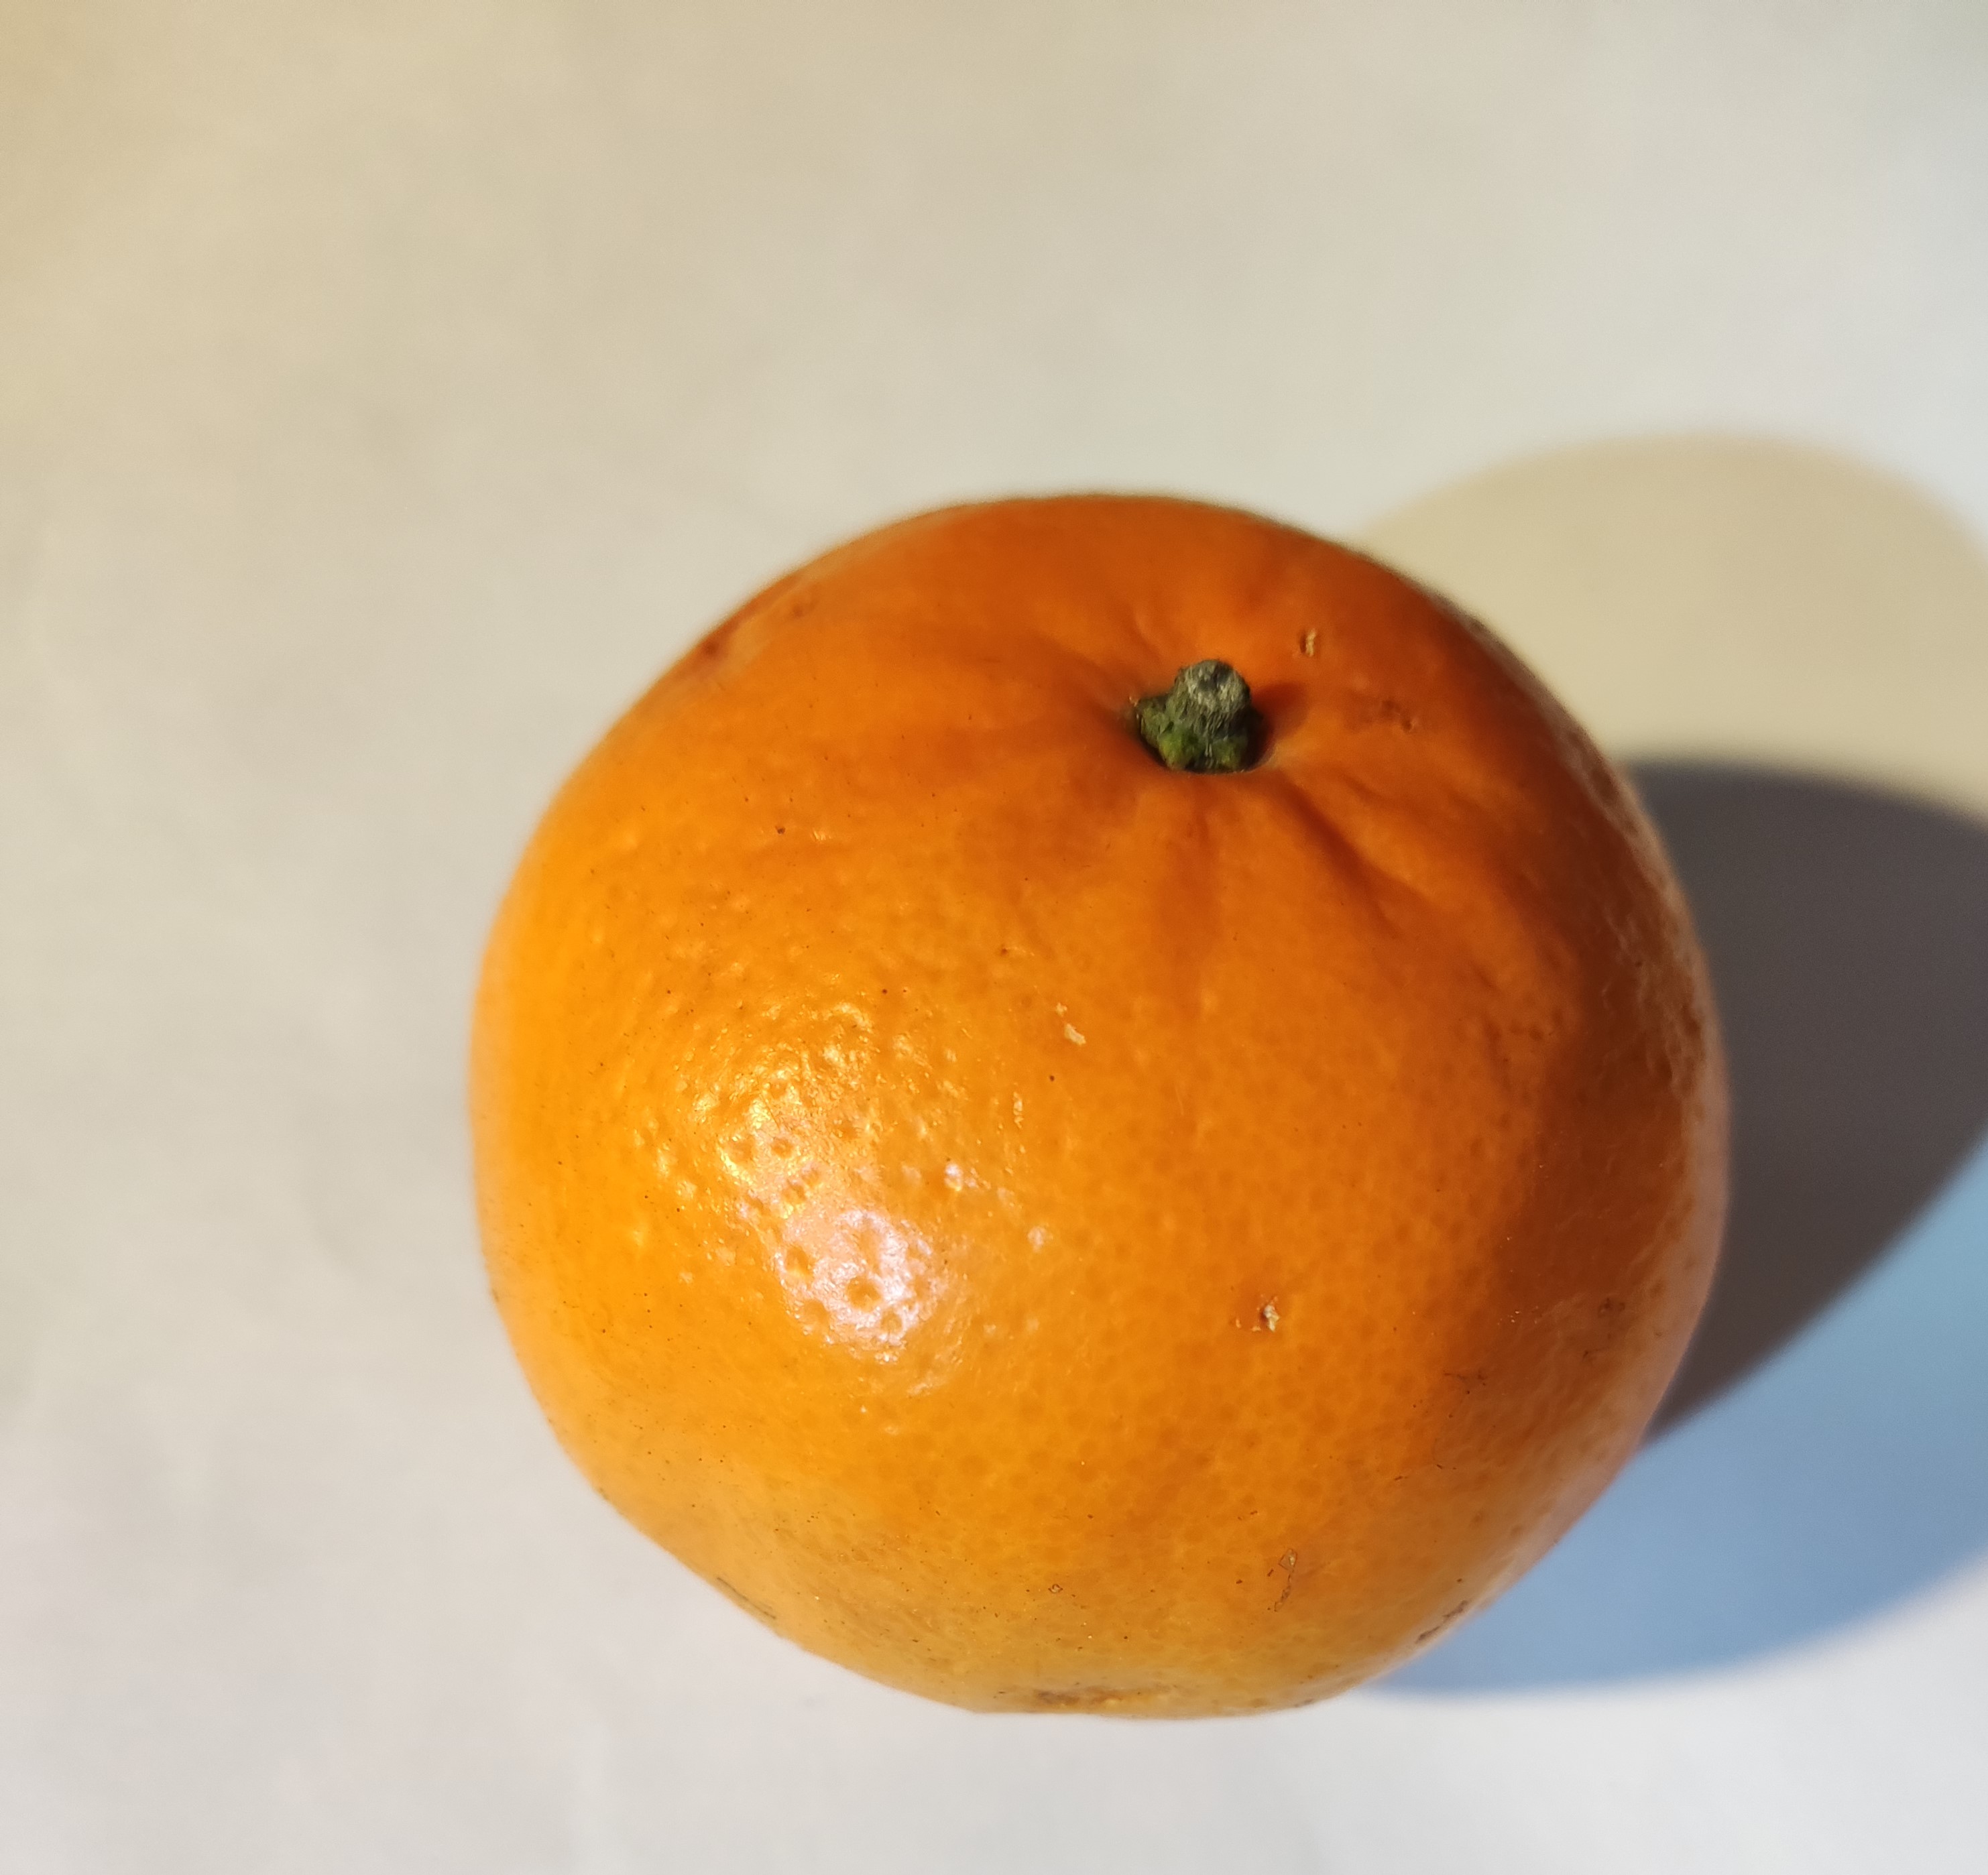
Fruit: orange
Condition: fresh